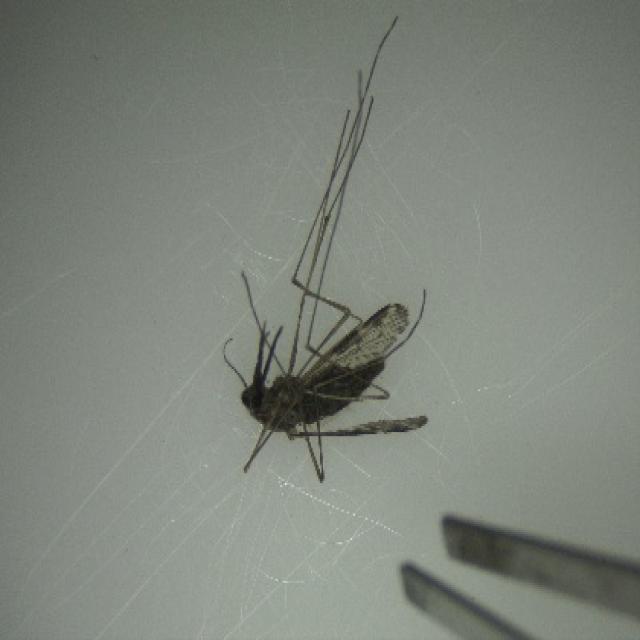
Species: anopheles_sinensis